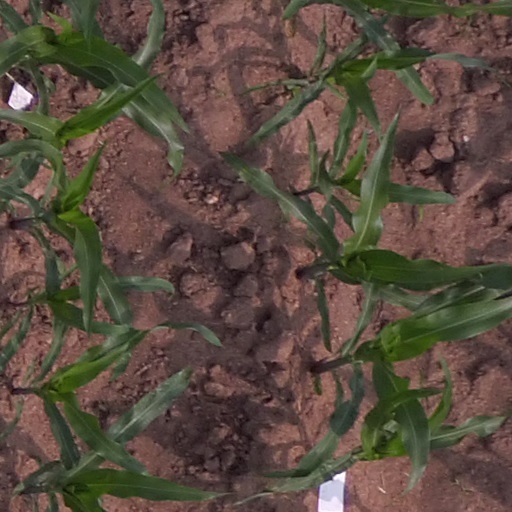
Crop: maize; corn